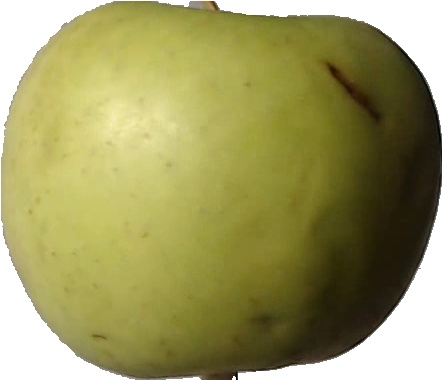
Label: apple_golden_3